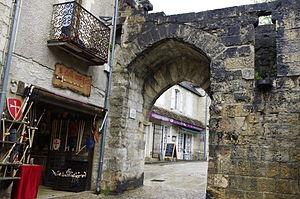
Rocamadour, Lot, France - porte du Figuier.
Cet article recense les monuments historiques français classés en 1910.
Ce tableau présente la liste de tous les monuments historiques classés ou inscrits dans la ville de Rocamadour, Lot, en France.